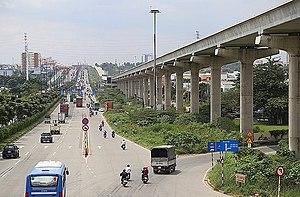
Le métro de Hô-Chi-Minh-Ville est un réseau métropolitain en cours de construction à Hô-Chi-Minh-Ville au Viêt Nam. L'ouverture de la première ligne, reliant le marché Ben Thanh situé en centre-ville jusqu'au parc d'attractions Suoi Tien à l'Est, est prévue en 2020-21.